Little Jimmy Dickens

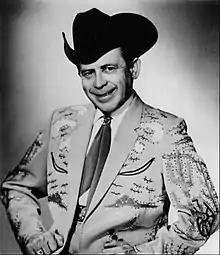
Dickens in 1971

James Cecil Dickens (December 19, 1920 – January 2, 2015), better known by his stage name Little Jimmy Dickens, was an American country music singer and songwriter famous for his humorous novelty songs, his small size (4'10" [150 cm]), and his rhinestone-studded outfits (which he is given credit for introducing into live country music performances). He started as a member of the Grand Ole Opry in 1948 and was inducted into the Country Music Hall of Fame in 1983. Before his death he was the oldest living member of the Grand Ole Opry.